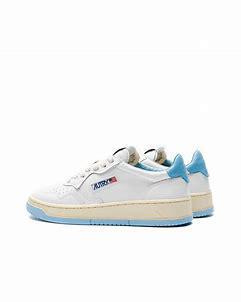
Brand: Autry
Model: Action Shoes Autry Action Medalist 1 Mid